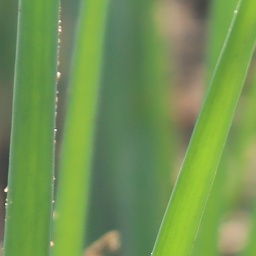
Label: healthy